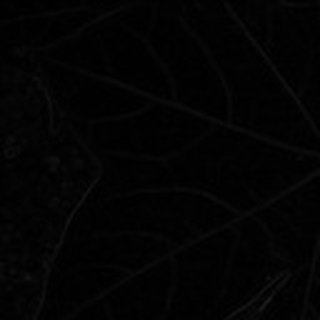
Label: healthy_cotton